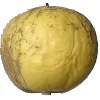
Label: golden_apple